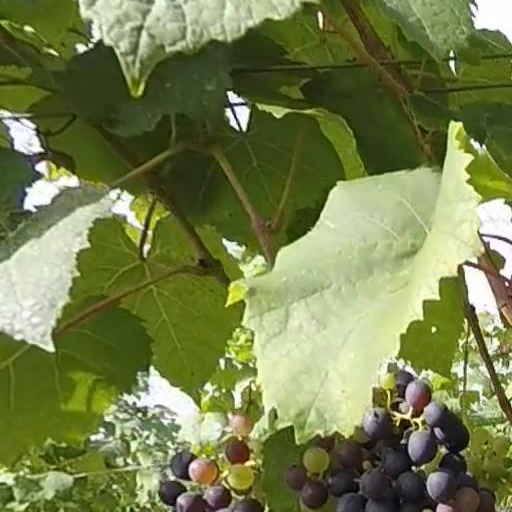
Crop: grape